Vik Muniz

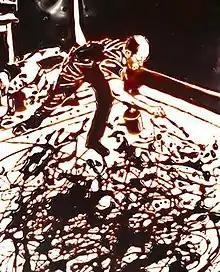
"Action Photo, After Hans Namuth", 1997

In the 1980s, he photographed drawings and subtly altered the images, softening their appearance. To unify the series, he printed the photographs using a halftone screen, similar to those employed in publishing. This synthesis brought Muniz's memories of iconic images back to their original form—photographs printed in halftone.